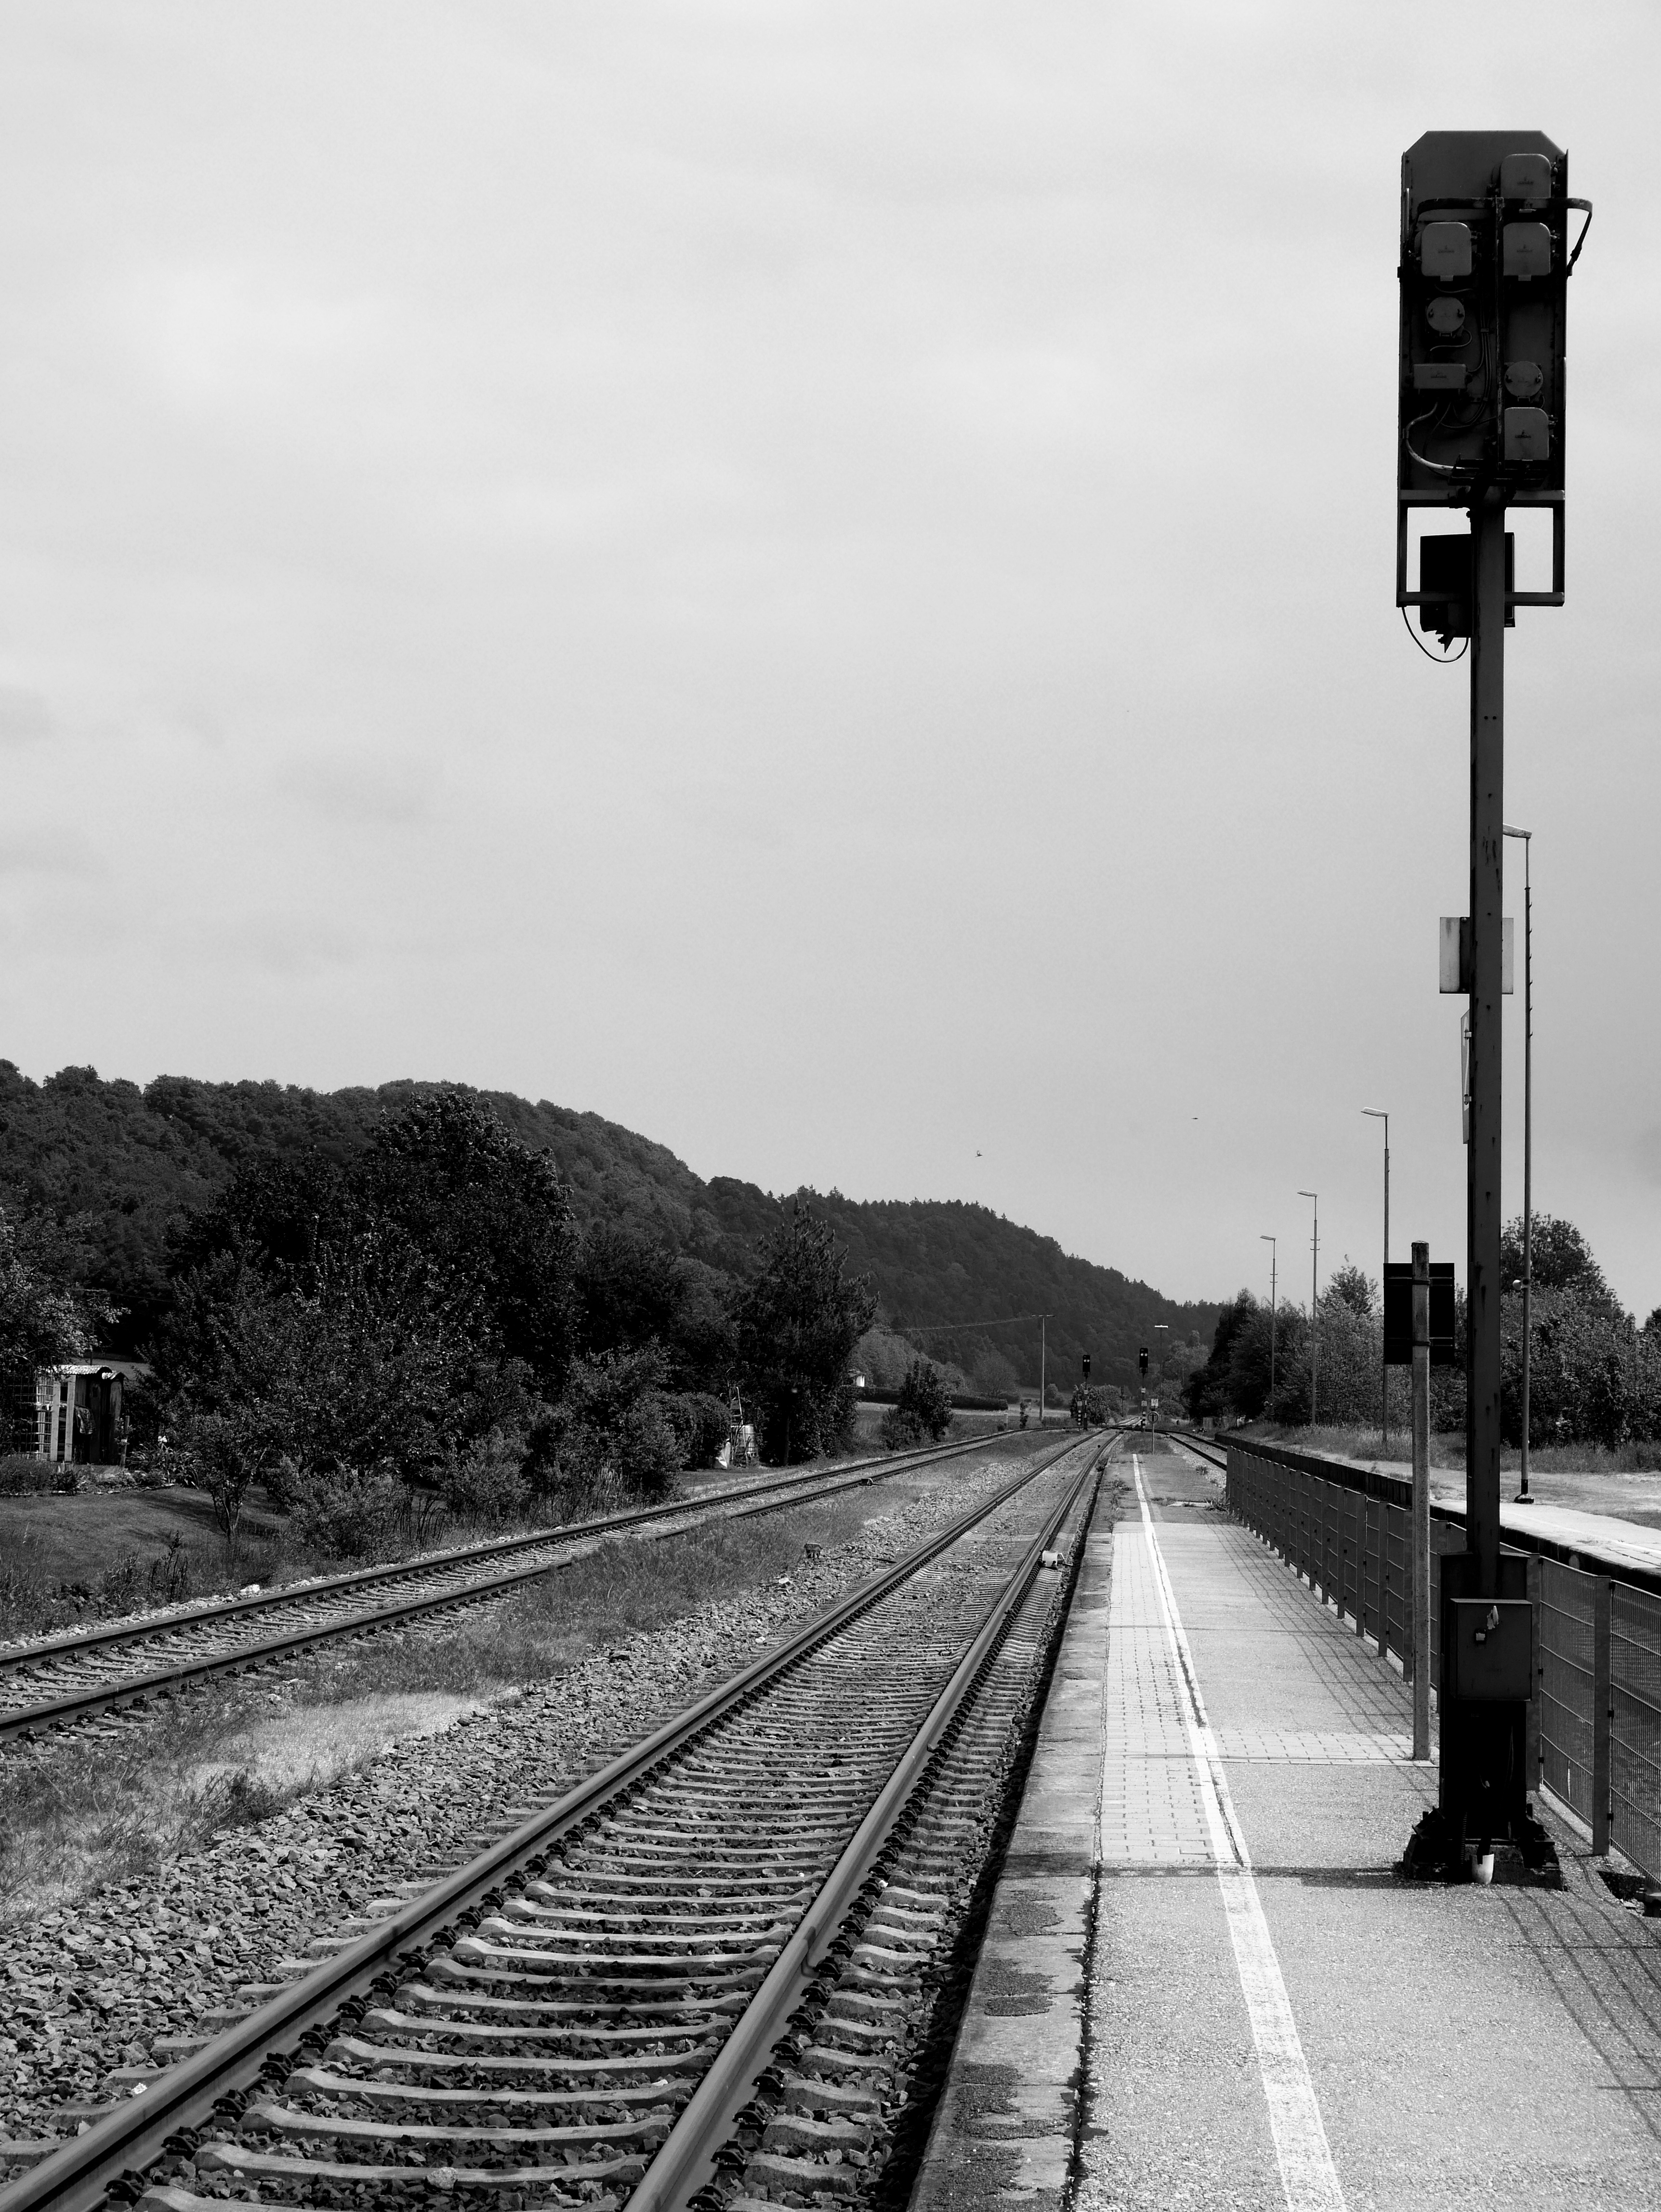
black and white, track, road, train, transport, vehicle, platform, monochrome, lane, departure, rails, railway station, farewell, rail transport, monochrome photography